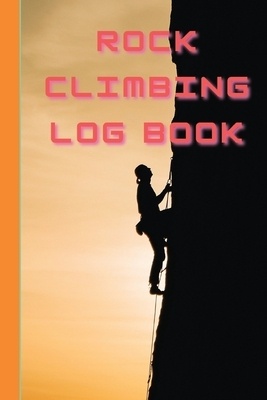
Rock Climbing Log Book
Are you looking for a Rock Climbing Log Book to track all your Climbing informations in one place ? Then this Climbers Journal is for you. Perfect gift for rock climbers ! This 100 Pages Journal, with Portable size 6"x9", includes: - ROCK CLIMBING LOGBOOK - DATE - SCORE - NAME OF CLIMB - ACHIEVED: YES/NO - STYLE - LOCATION - ROUTE - LENGTH - BETA - ATTEMPTS - PARTNERS - STRENGTHS - WEAKNESSES - NOTES - SKETCH - PHOTO Author: Peter ISBN-10: 1803895322 ISBN-13: 9781803895321 Publisher: Worldwide Spark Publish Language: English Published: 11/07/2021 Pages: 100 Format: Paperback Weight: 0.35lbs Size: 9.00h x 6.00w x 0.24d
Brand: Peter
Category: Sporting Goods > Outdoor Recreation > Climbing